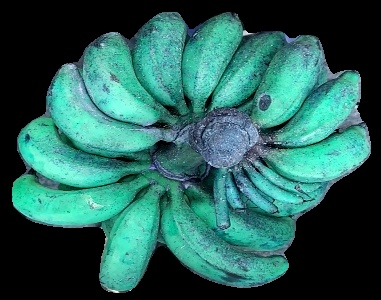
Variety: rasbale
Grade: grade3